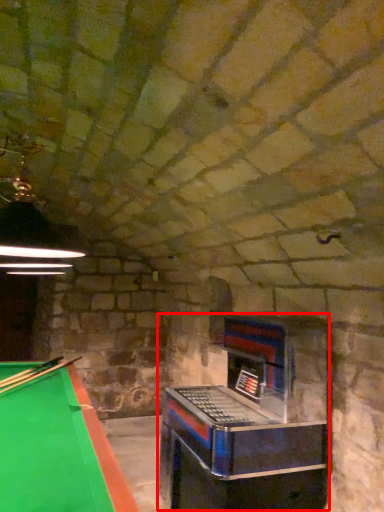
Question: From the image's perspective, what is the correct spatial positioning of slot machine (annotated by the red box) in reference to cue? Select from the following
(A) below
(B) above
Answer: A